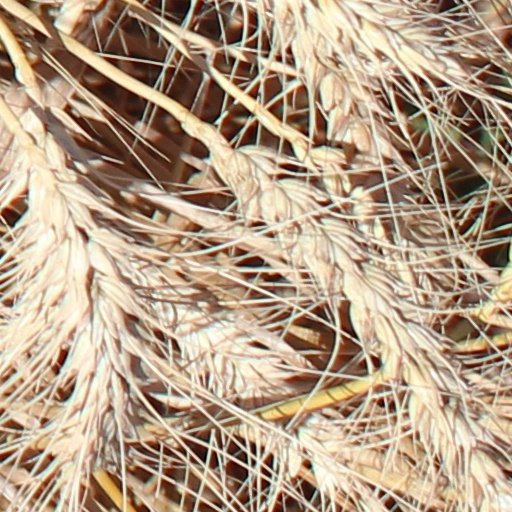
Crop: wheat